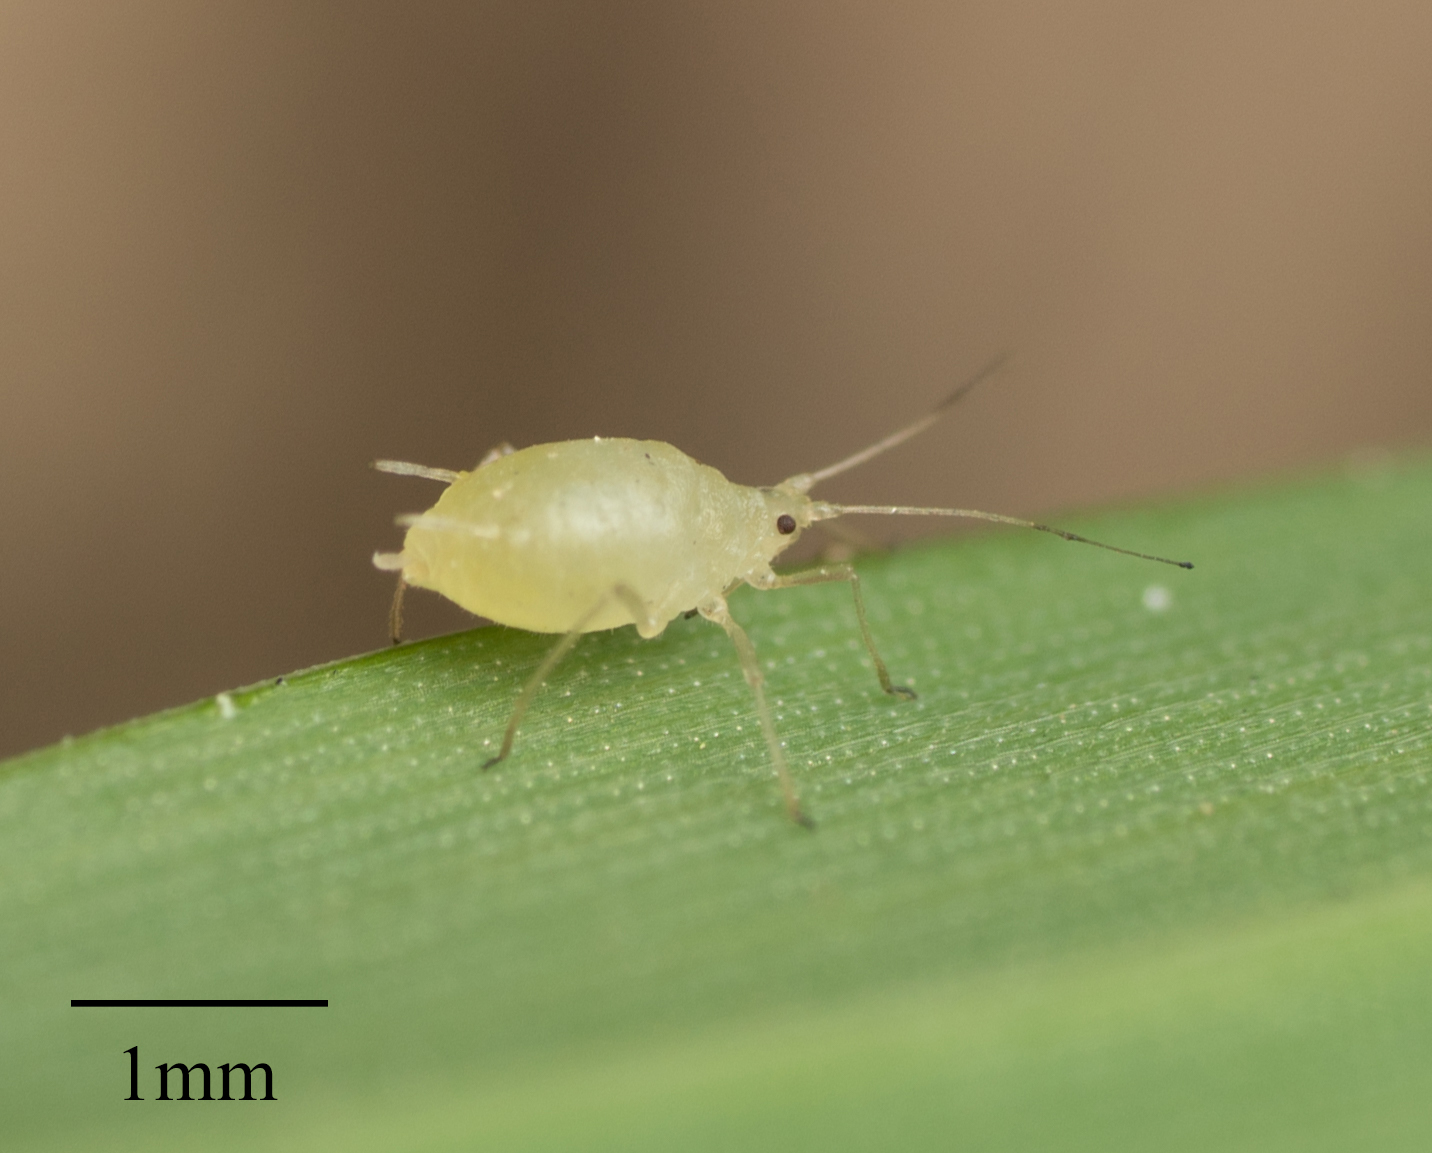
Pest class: green_peach_aphid